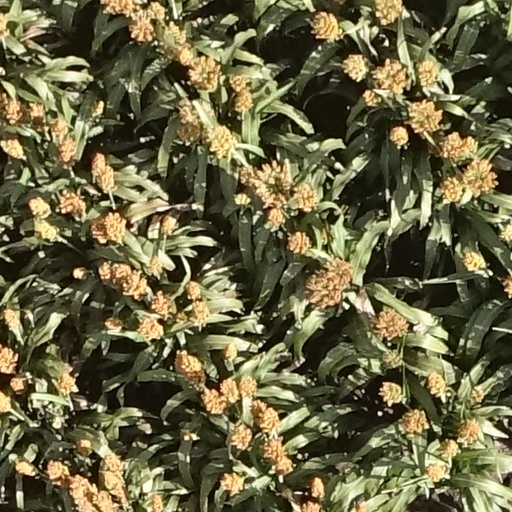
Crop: sorghum